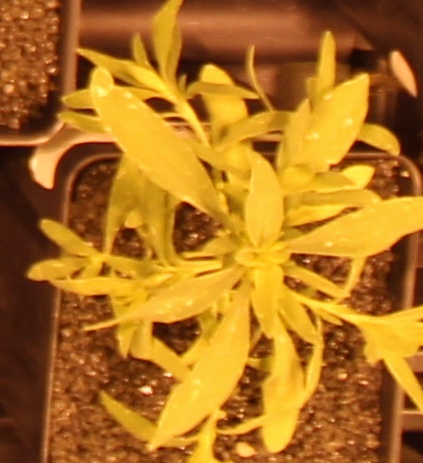
Label: Kochia